Antisemitic Exhibition in Zagreb

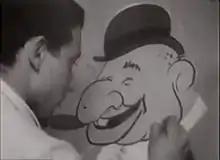
Antisemitic caricature at the exhibition

One of the exhibition authors hired by DIPU was a comic book artist Walter Neugebauer who also appears in an 11-minute documentary film commissioned by DIPU titled "How Exhibitions are Created" ("Kako se stvaraju izložbe") which purports to document the pseudo-scientific and creative efforts in putting together the exhibition. In the film, itself described as "one of the darkest chapters in the history of Croatian cinema", Neugebauer is shown drawing a caricature of a "typical Jew". The exhibition featured displays with text panels showing translated quotes from the Talmud, illustrated art caricatures of Jews, a sculpture of a stereotypical "Jewish" head and maps chronicling Jewish expansion in Croatia and neighbouring countries. The exhibition also featured photographs of the various stages of the demolition of the Zagreb Synagogue (which had been located in the city centre and was destroyed in stages from October 1941 to April 1942).